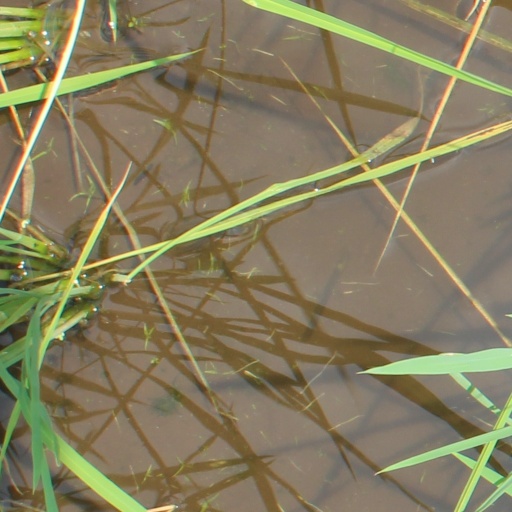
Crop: rice